William Keable

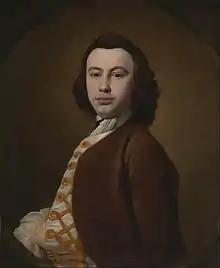
Self-Portrait, 1748

William Keable (or Keeble) (1715–1774) was an English painter of portraits and conversation pieces.